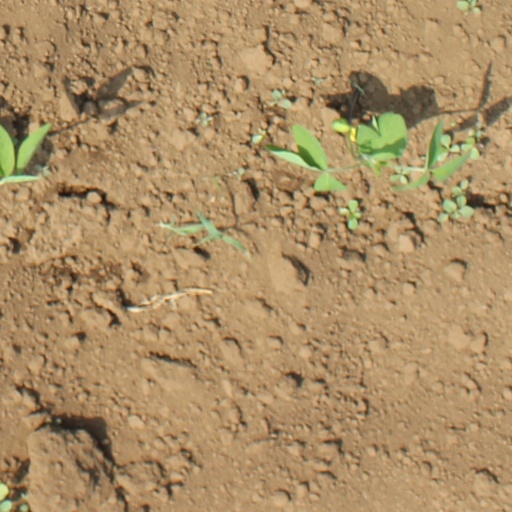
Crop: soybean